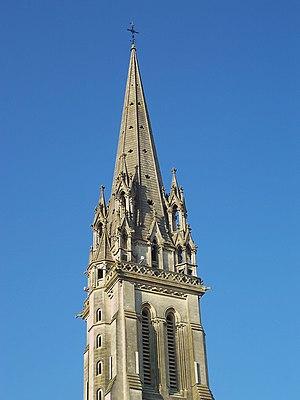
Eglise St Jean-Baptiste
Le Loroux-Bottereau est une commune bretonne située dans le département de la Loire-Atlantique, en région administrative des Pays de la Loire.